John Thompson III

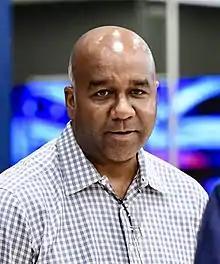
John Thompson III (2019)

John Robert Thompson III (born March 11, 1966) is an American professional basketball coach and executive who has been the assistant coach for the United States men's national basketball team since 2017. He previously served as the head coach of the men's basketball team at Georgetown University. He grew up in Washington, D.C., and was named first team All-Metro by "The Washington Post" while playing for Gonzaga College High School in 1984. Thompson was hired on April 20, 2004, to replace Craig Esherick and was fired at the end of the 2017 season. Prior to being hired at Georgetown, Thompson was the head coach for four years at his alma mater, Princeton University. Thompson is the son of John Thompson Jr., Georgetown's head coach from 1972 to 1999, and is a 1988 graduate of Princeton University.